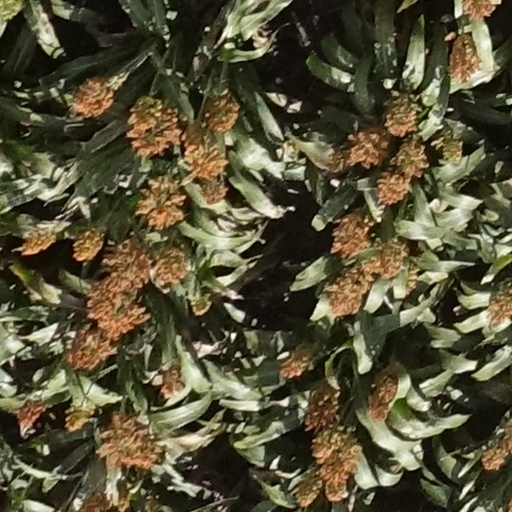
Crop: sorghum